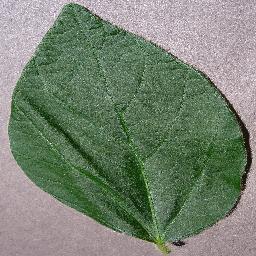
Label: Soybean___healthy